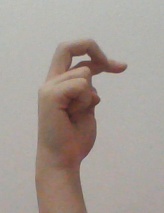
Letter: zay